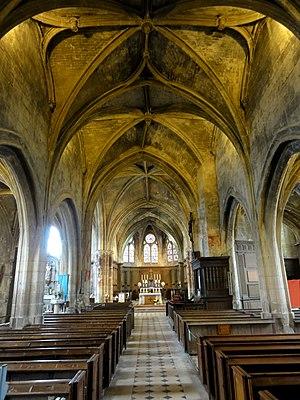
Nef, vue vers l'est.
L'église Saint-Pierre est une église catholique paroissiale située à Verberie, en France. Elle entre dans le petit groupe des premières églises classées au titre des monuments historiques dans le département de l'Oise par listes de 1840 et 1862, comptant moins d'une trentaine d'édifices. La réputation de cette église rurale est en grande partie imputable à une tradition orale, selon laquelle le croisillon méridional du transept serait l'ancienne chapelle du palais royal de Charlemagne. Bien qu'édifiée à la fin du XIIᵉ siècle seulement, c'est toutefois un intéressant exemple des débuts de l'architecture gothique. Pour ses autres parties qui sont gothiques, et surtout flamboyantes, l'église Saint-Pierre est assez caractéristique d'une petite église du Valois du XVᵉ siècle, car reconstruite en grande partie après son bombardement par les Anglais en 1430.